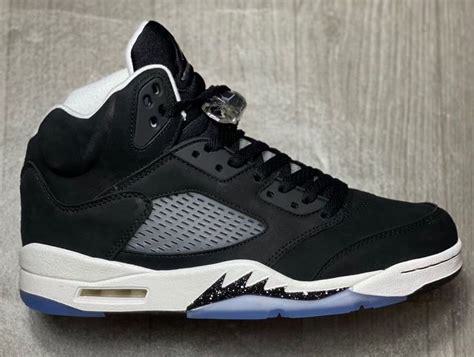
Brand: Jordan
Model: 5 Retro